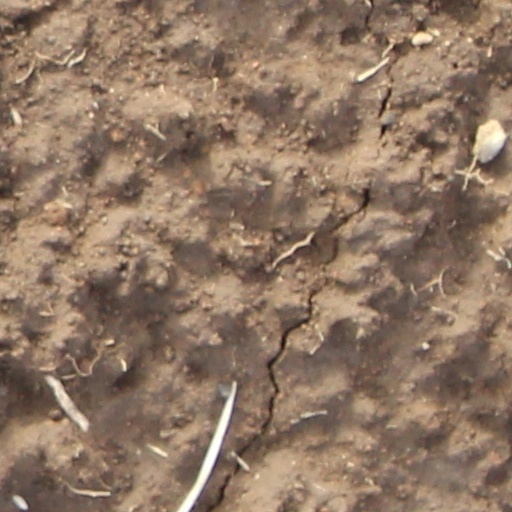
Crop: wheat